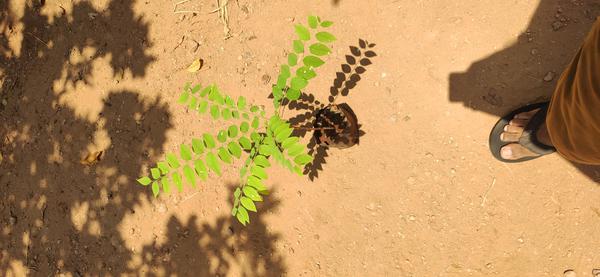
Plant: Amla